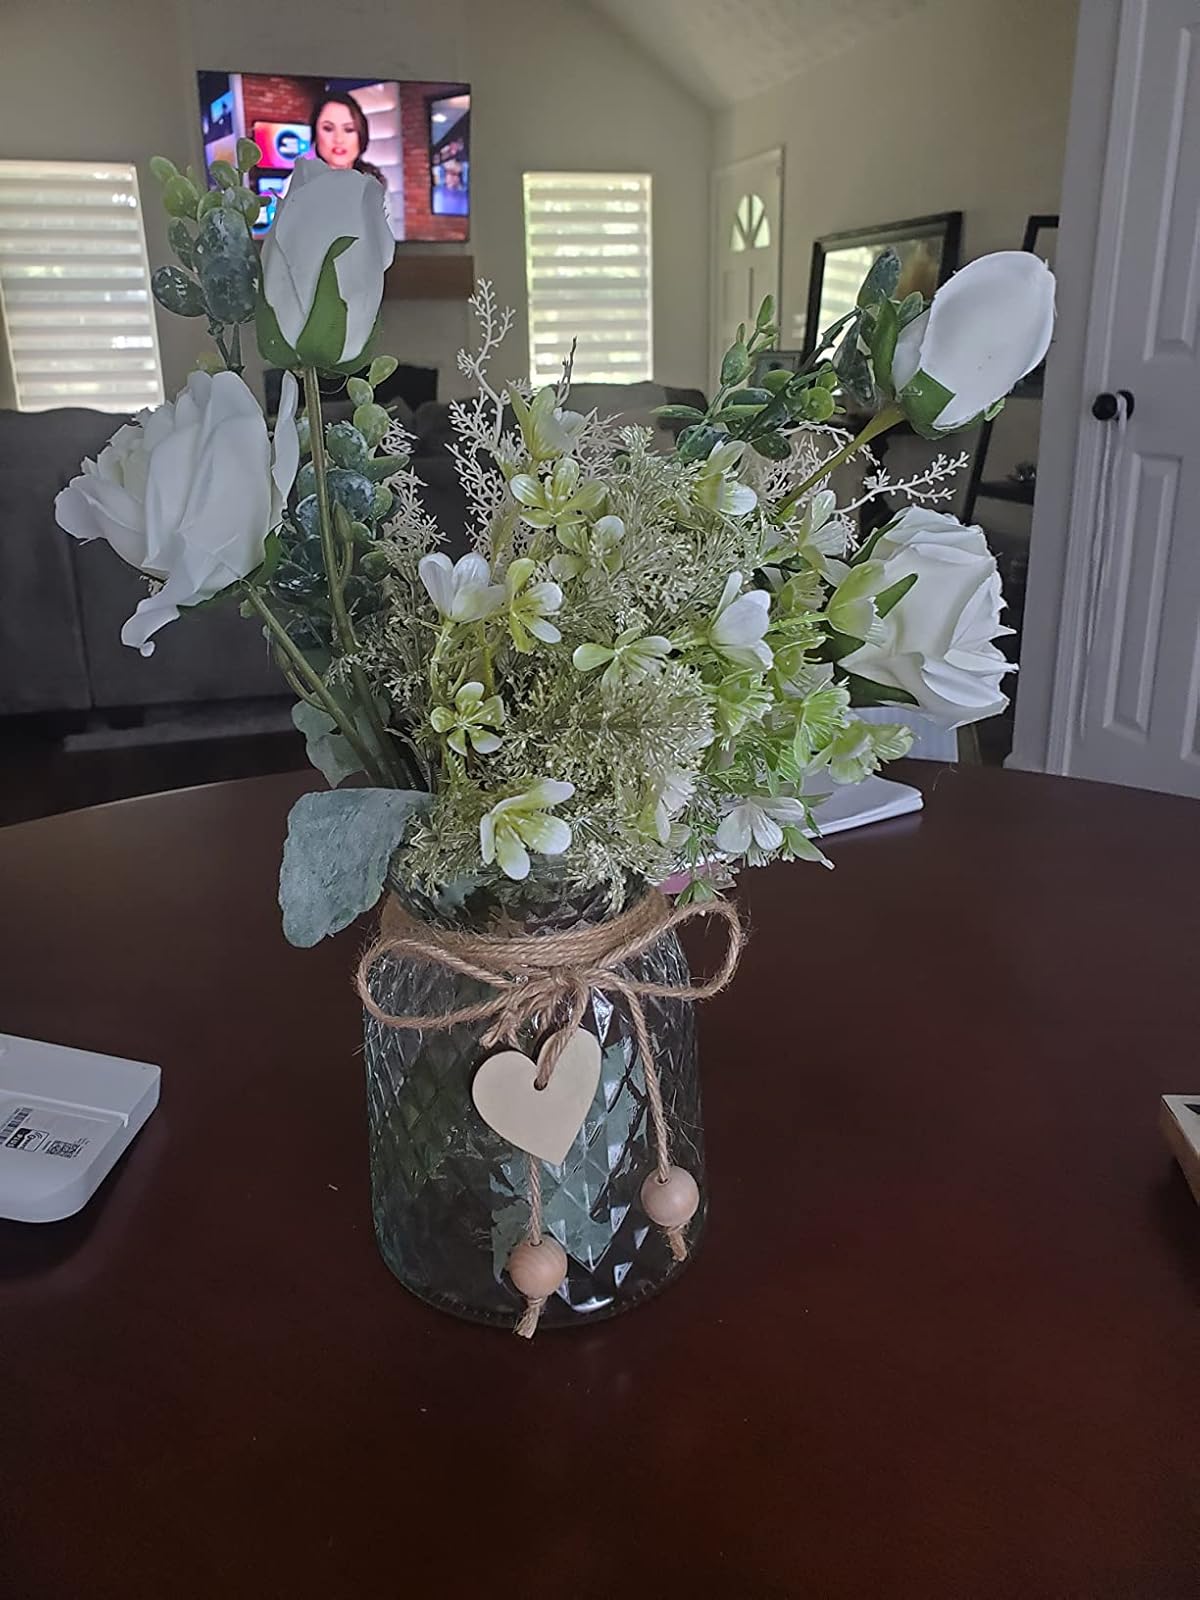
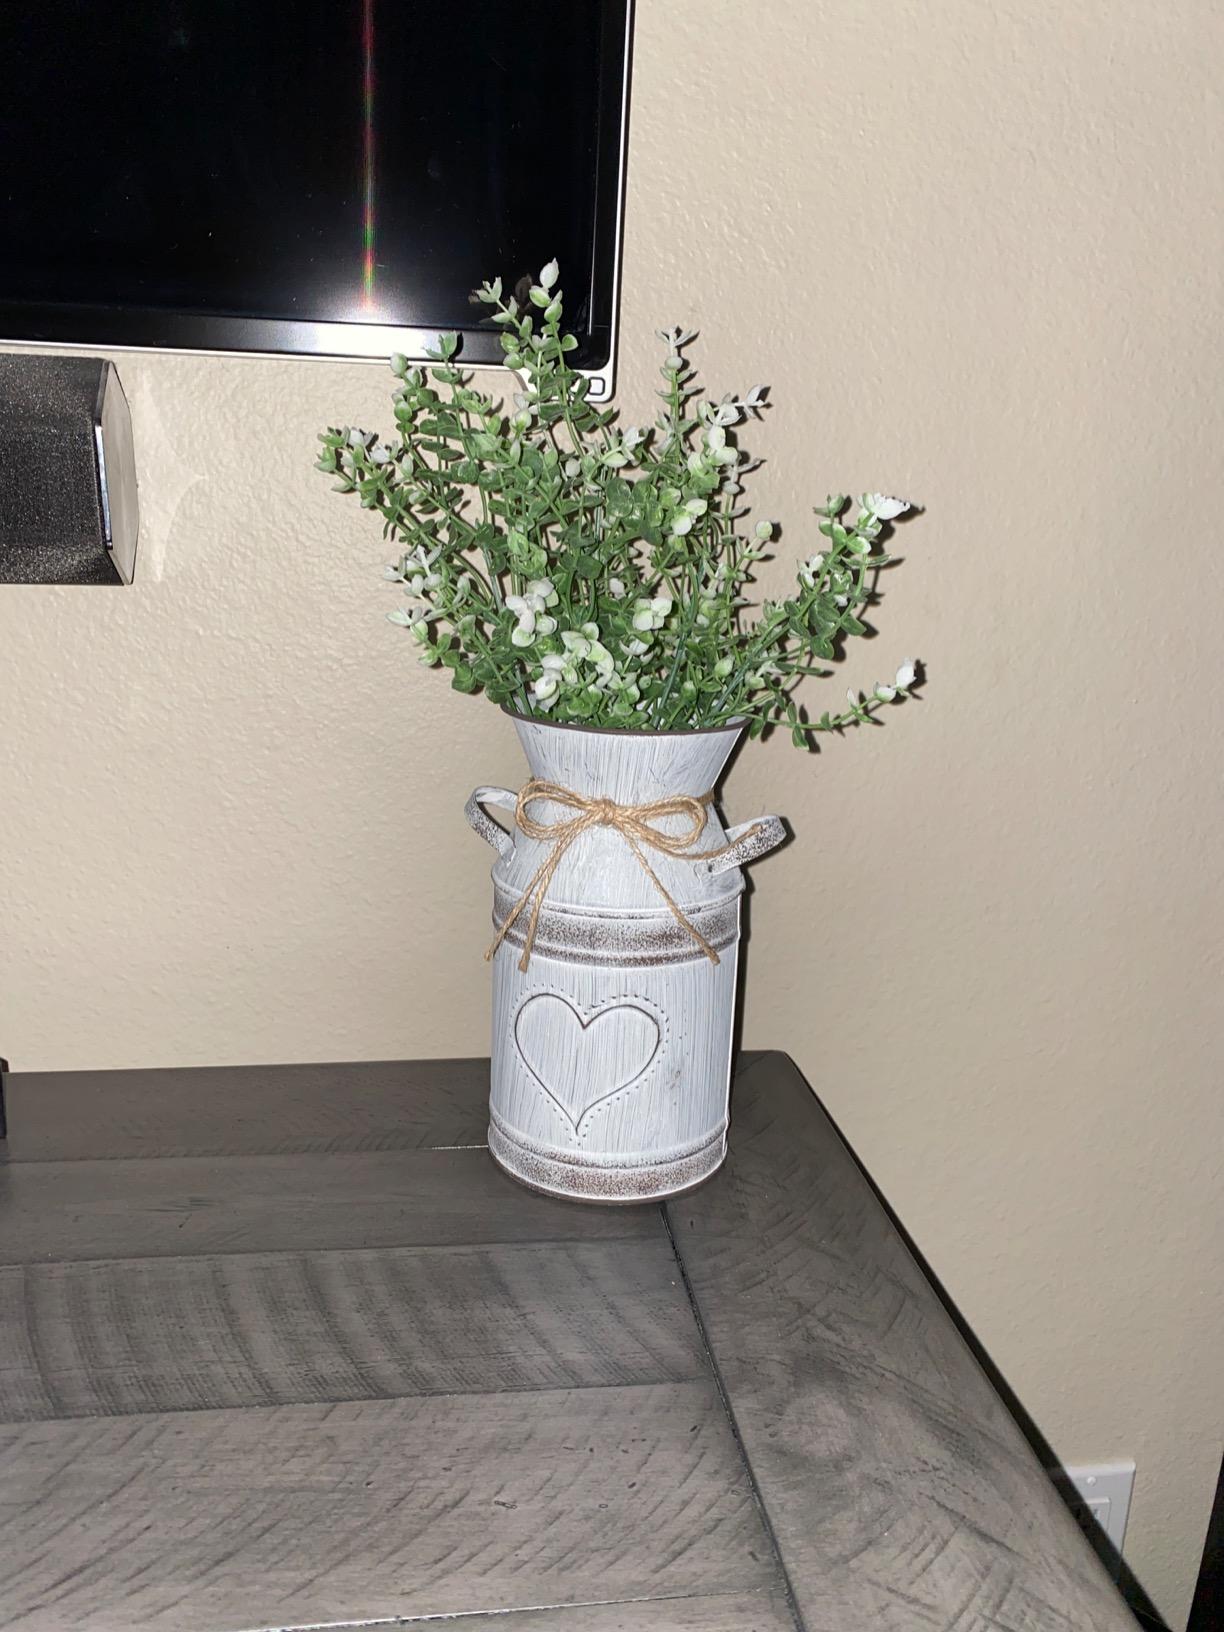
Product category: vase
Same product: no